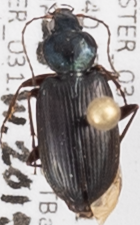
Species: Agonum placidum
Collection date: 2015-06-25
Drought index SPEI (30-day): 0.06
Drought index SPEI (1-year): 1.642
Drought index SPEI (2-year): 1.498